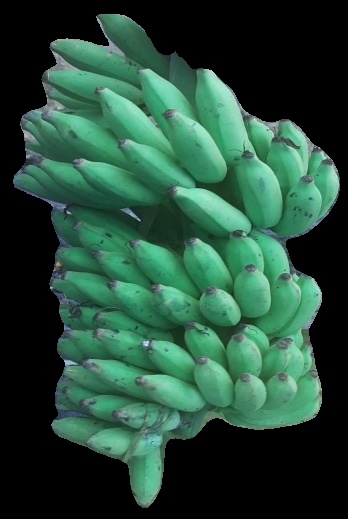
Variety: elakki-bale
Grade: grade2